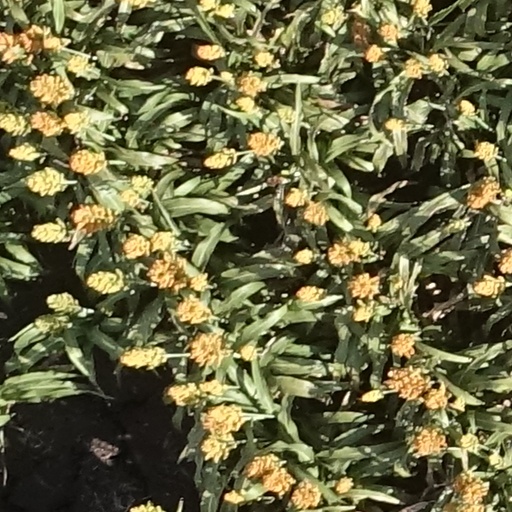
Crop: sorghum